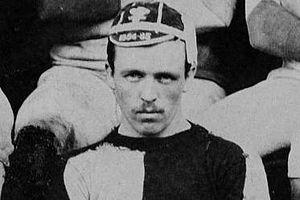
Buller Stadden, joueur de rugby à XV international gallois."
William James Wood Stadden dit Buller Stadden, né en 1861 à Cardiff et mort le 30 décembre 1906 à Dewsbury, est un joueur de rugby à XV international gallois évoluant au poste de demi de mêlée ou de demi d'ouverture.
La liste des joueurs sélectionnés en équipe du pays de Galles de rugby à XV comprend 1 155 joueurs au 8 février 2020, le dernier étant Nick Tompkins retenu pour la première fois en équipe nationale le 1ᵉʳ février 2020 contre l'Italie. Le premier Gallois sélectionné est James Bevan le 19 février 1880 contre l'équipe d'Angleterre. L'ordre établi prend en compte la date de la première sélection, puis la qualité de titulaire ou remplaçant et enfin l'ordre alphabétique.